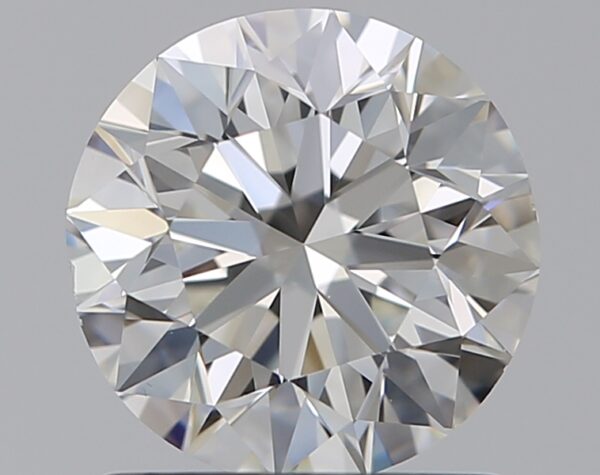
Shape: round
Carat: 1
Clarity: VS2
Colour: G
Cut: EX
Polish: EX
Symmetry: VG
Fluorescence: N
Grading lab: GIA
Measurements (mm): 6.25 x 6.34 x 4.02